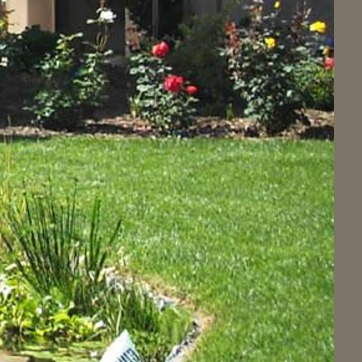
Material: foliage